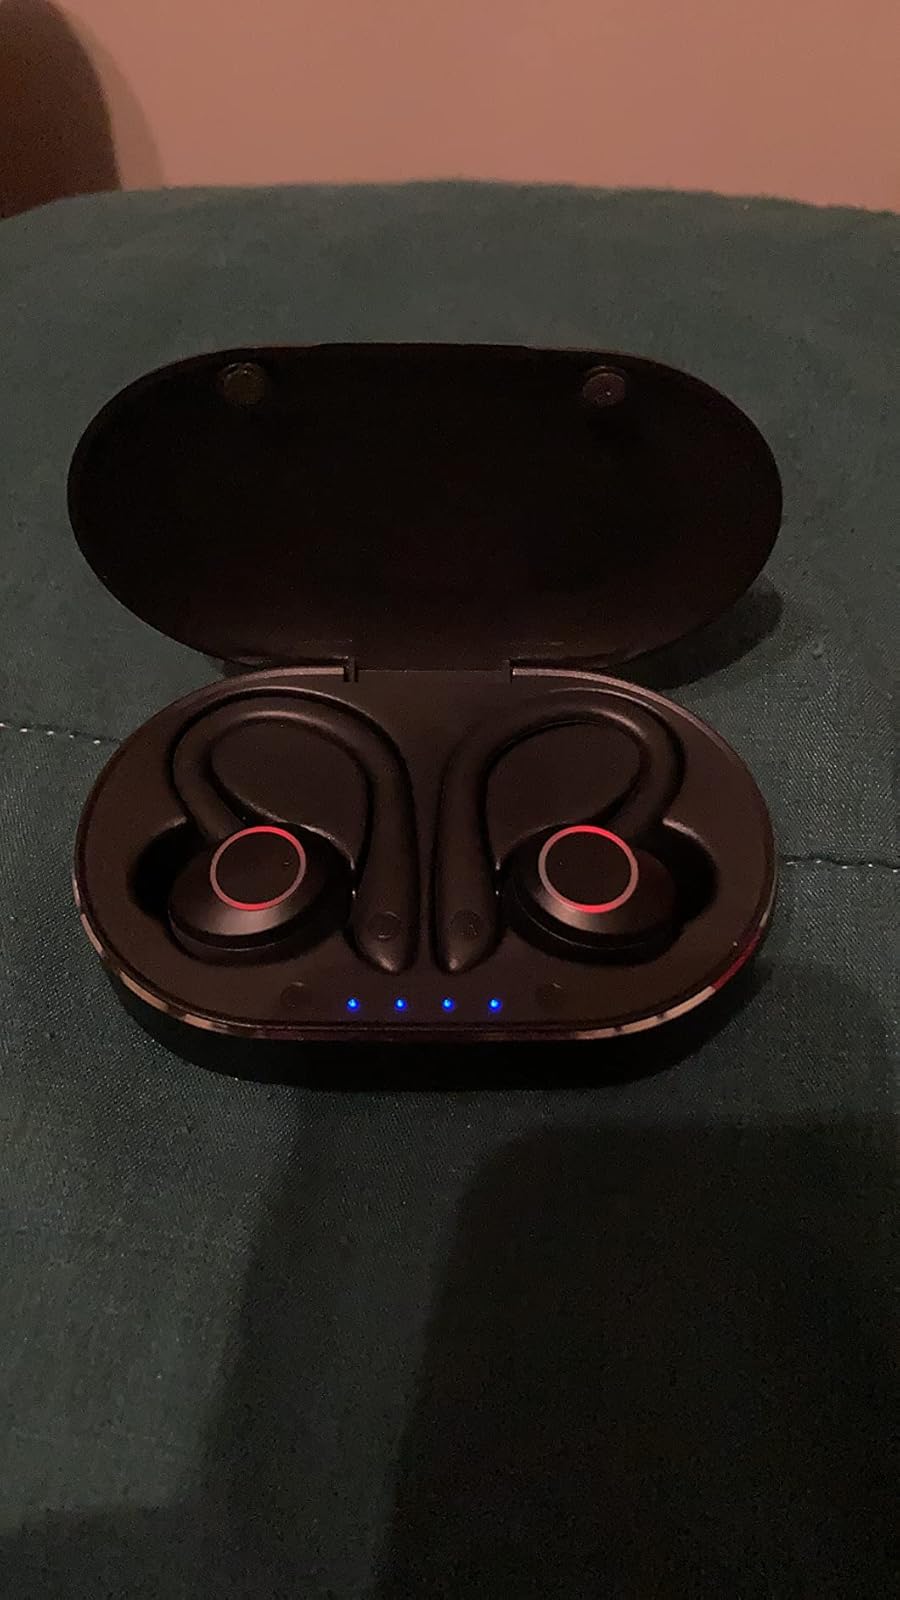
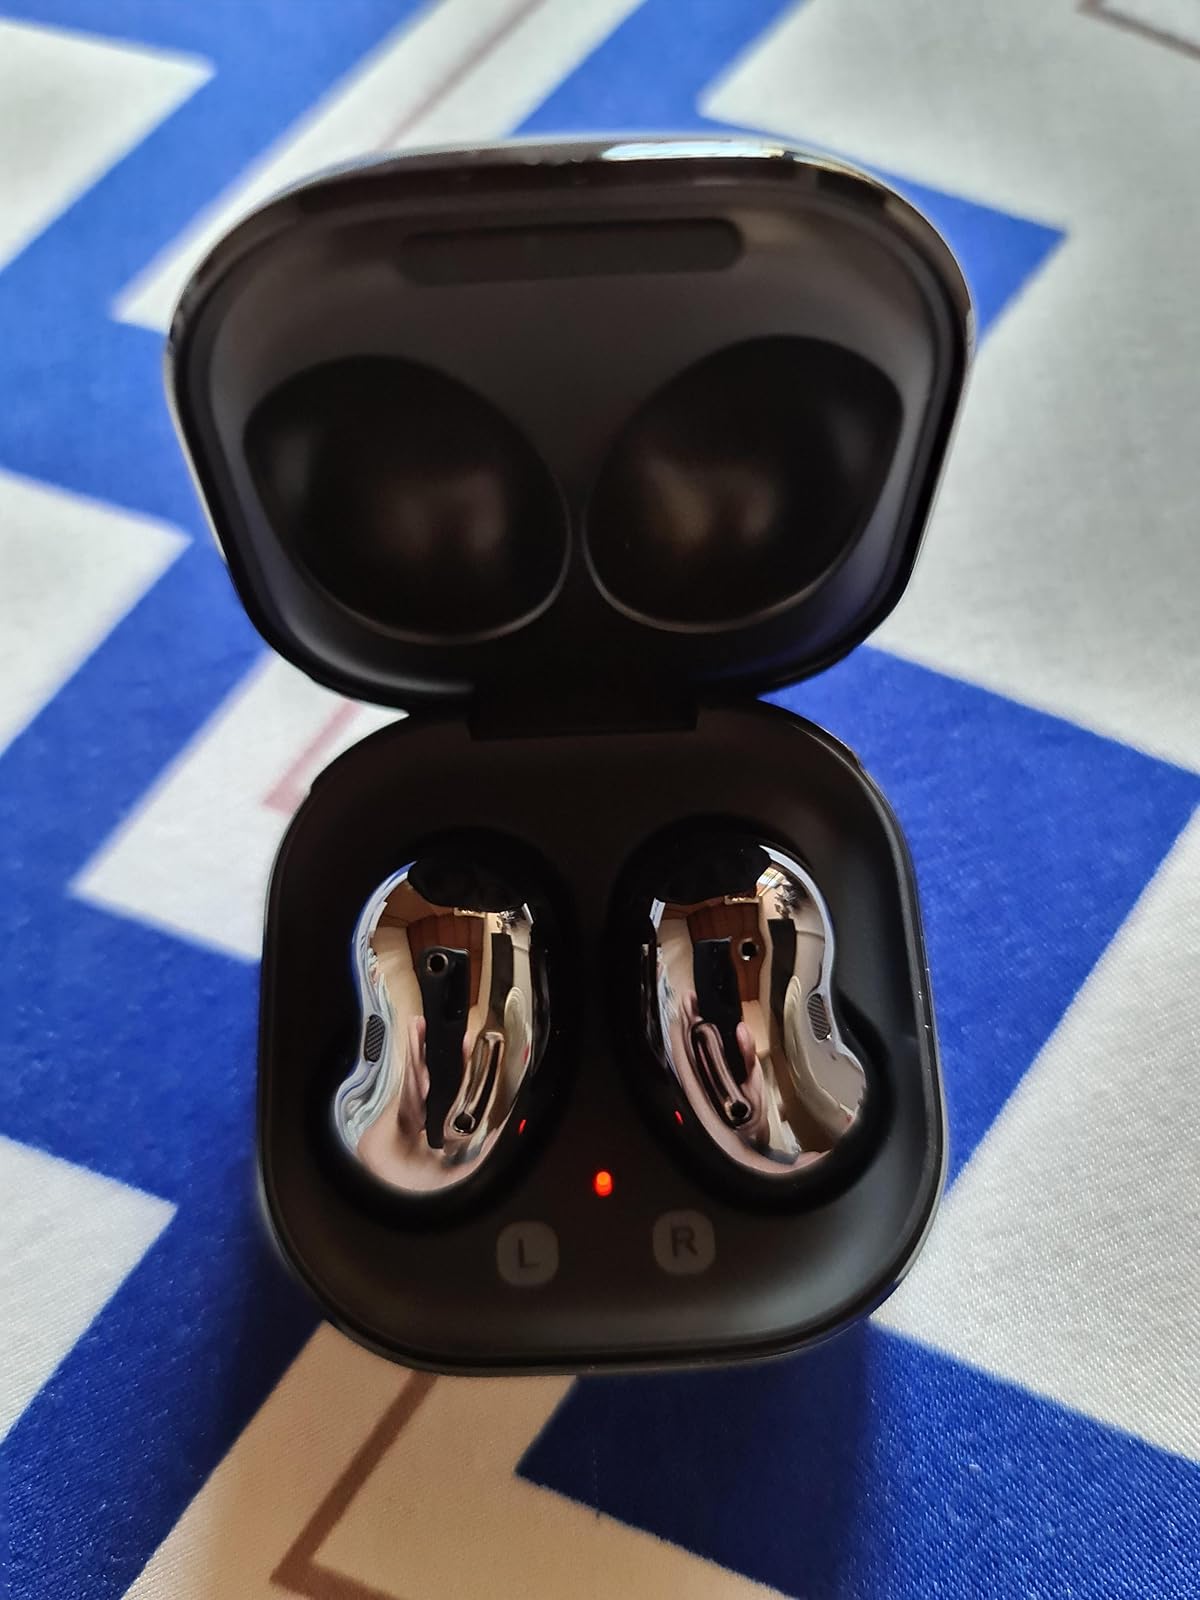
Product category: earbuds
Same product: no